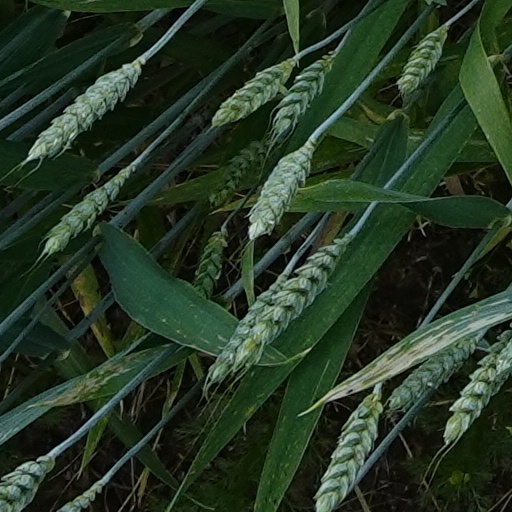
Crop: wheat